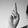
ASL letter: R